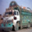
Label: truck